Bangkok

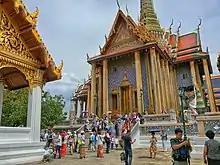
Wat Phra Kaew in the Grand Palace is among Bangkok's major tourist attractions.

In contrast with the low-rise historic areas, the business district on Si Lom and Sathon Roads in Bang Rak and Sathon Districts teems with skyscrapers. It is the site of many of the country's major corporate headquarters, but also of some of the city's red-light districts. The Siam and Ratchaprasong areas in Pathum Wan are home to some of the largest shopping malls in Southeast Asia. Numerous retail outlets and hotels also stretch along Sukhumvit Road leading southeast through Watthana and Khlong Toei Districts. More office towers line the streets branching off Sukhumvit, especially Asok Montri, while upmarket housing is found in many of its "soi"s ('alley' or 'lane').